Zir'in

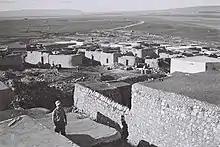
Zir'in, after occupation, on 30 January 1949

On July 10, the Iraqi Army based in Jenin, intended to recapture the village, but were unable to break through Israeli lines, followed by another unsuccessful attempt on July 19, after the second truce of the war. The final armistice line was drawn just to the south of Zir'in.